A Capitalism for the People

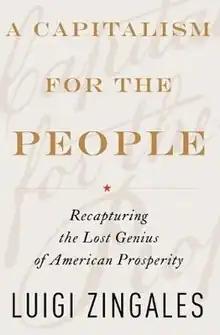
First edition

A Capitalism for the People: Recapturing the Lost Genius of American Prosperity is a non-fiction book by the Italian writer and economist Luigi Zingales, who is known for serving as a Professor of Entrepreneurship and Finance at the University of Chicago's Booth School of Business. Zingales also authored the book "Saving Capitalism from the Capitalists", released in 2003.